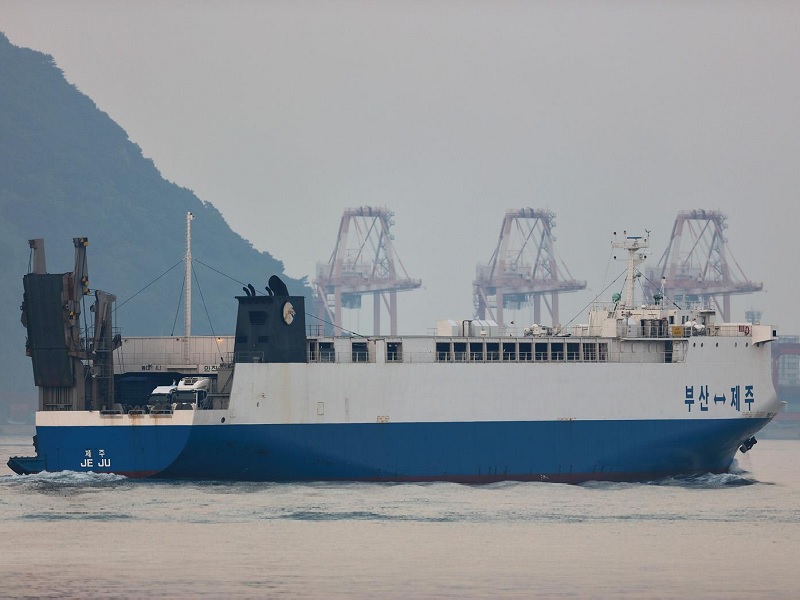
Vehicle type: Ships